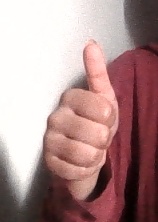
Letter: aleff